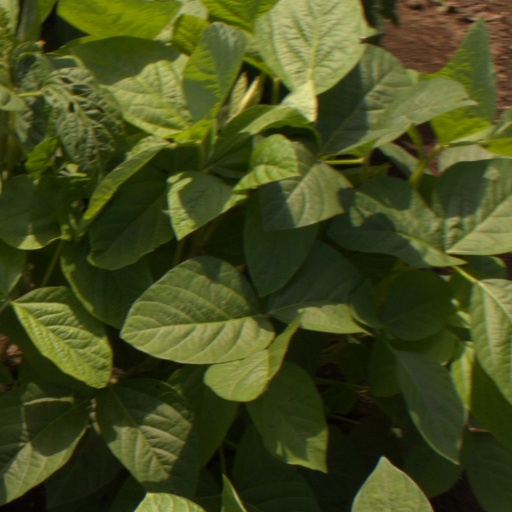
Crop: soybean